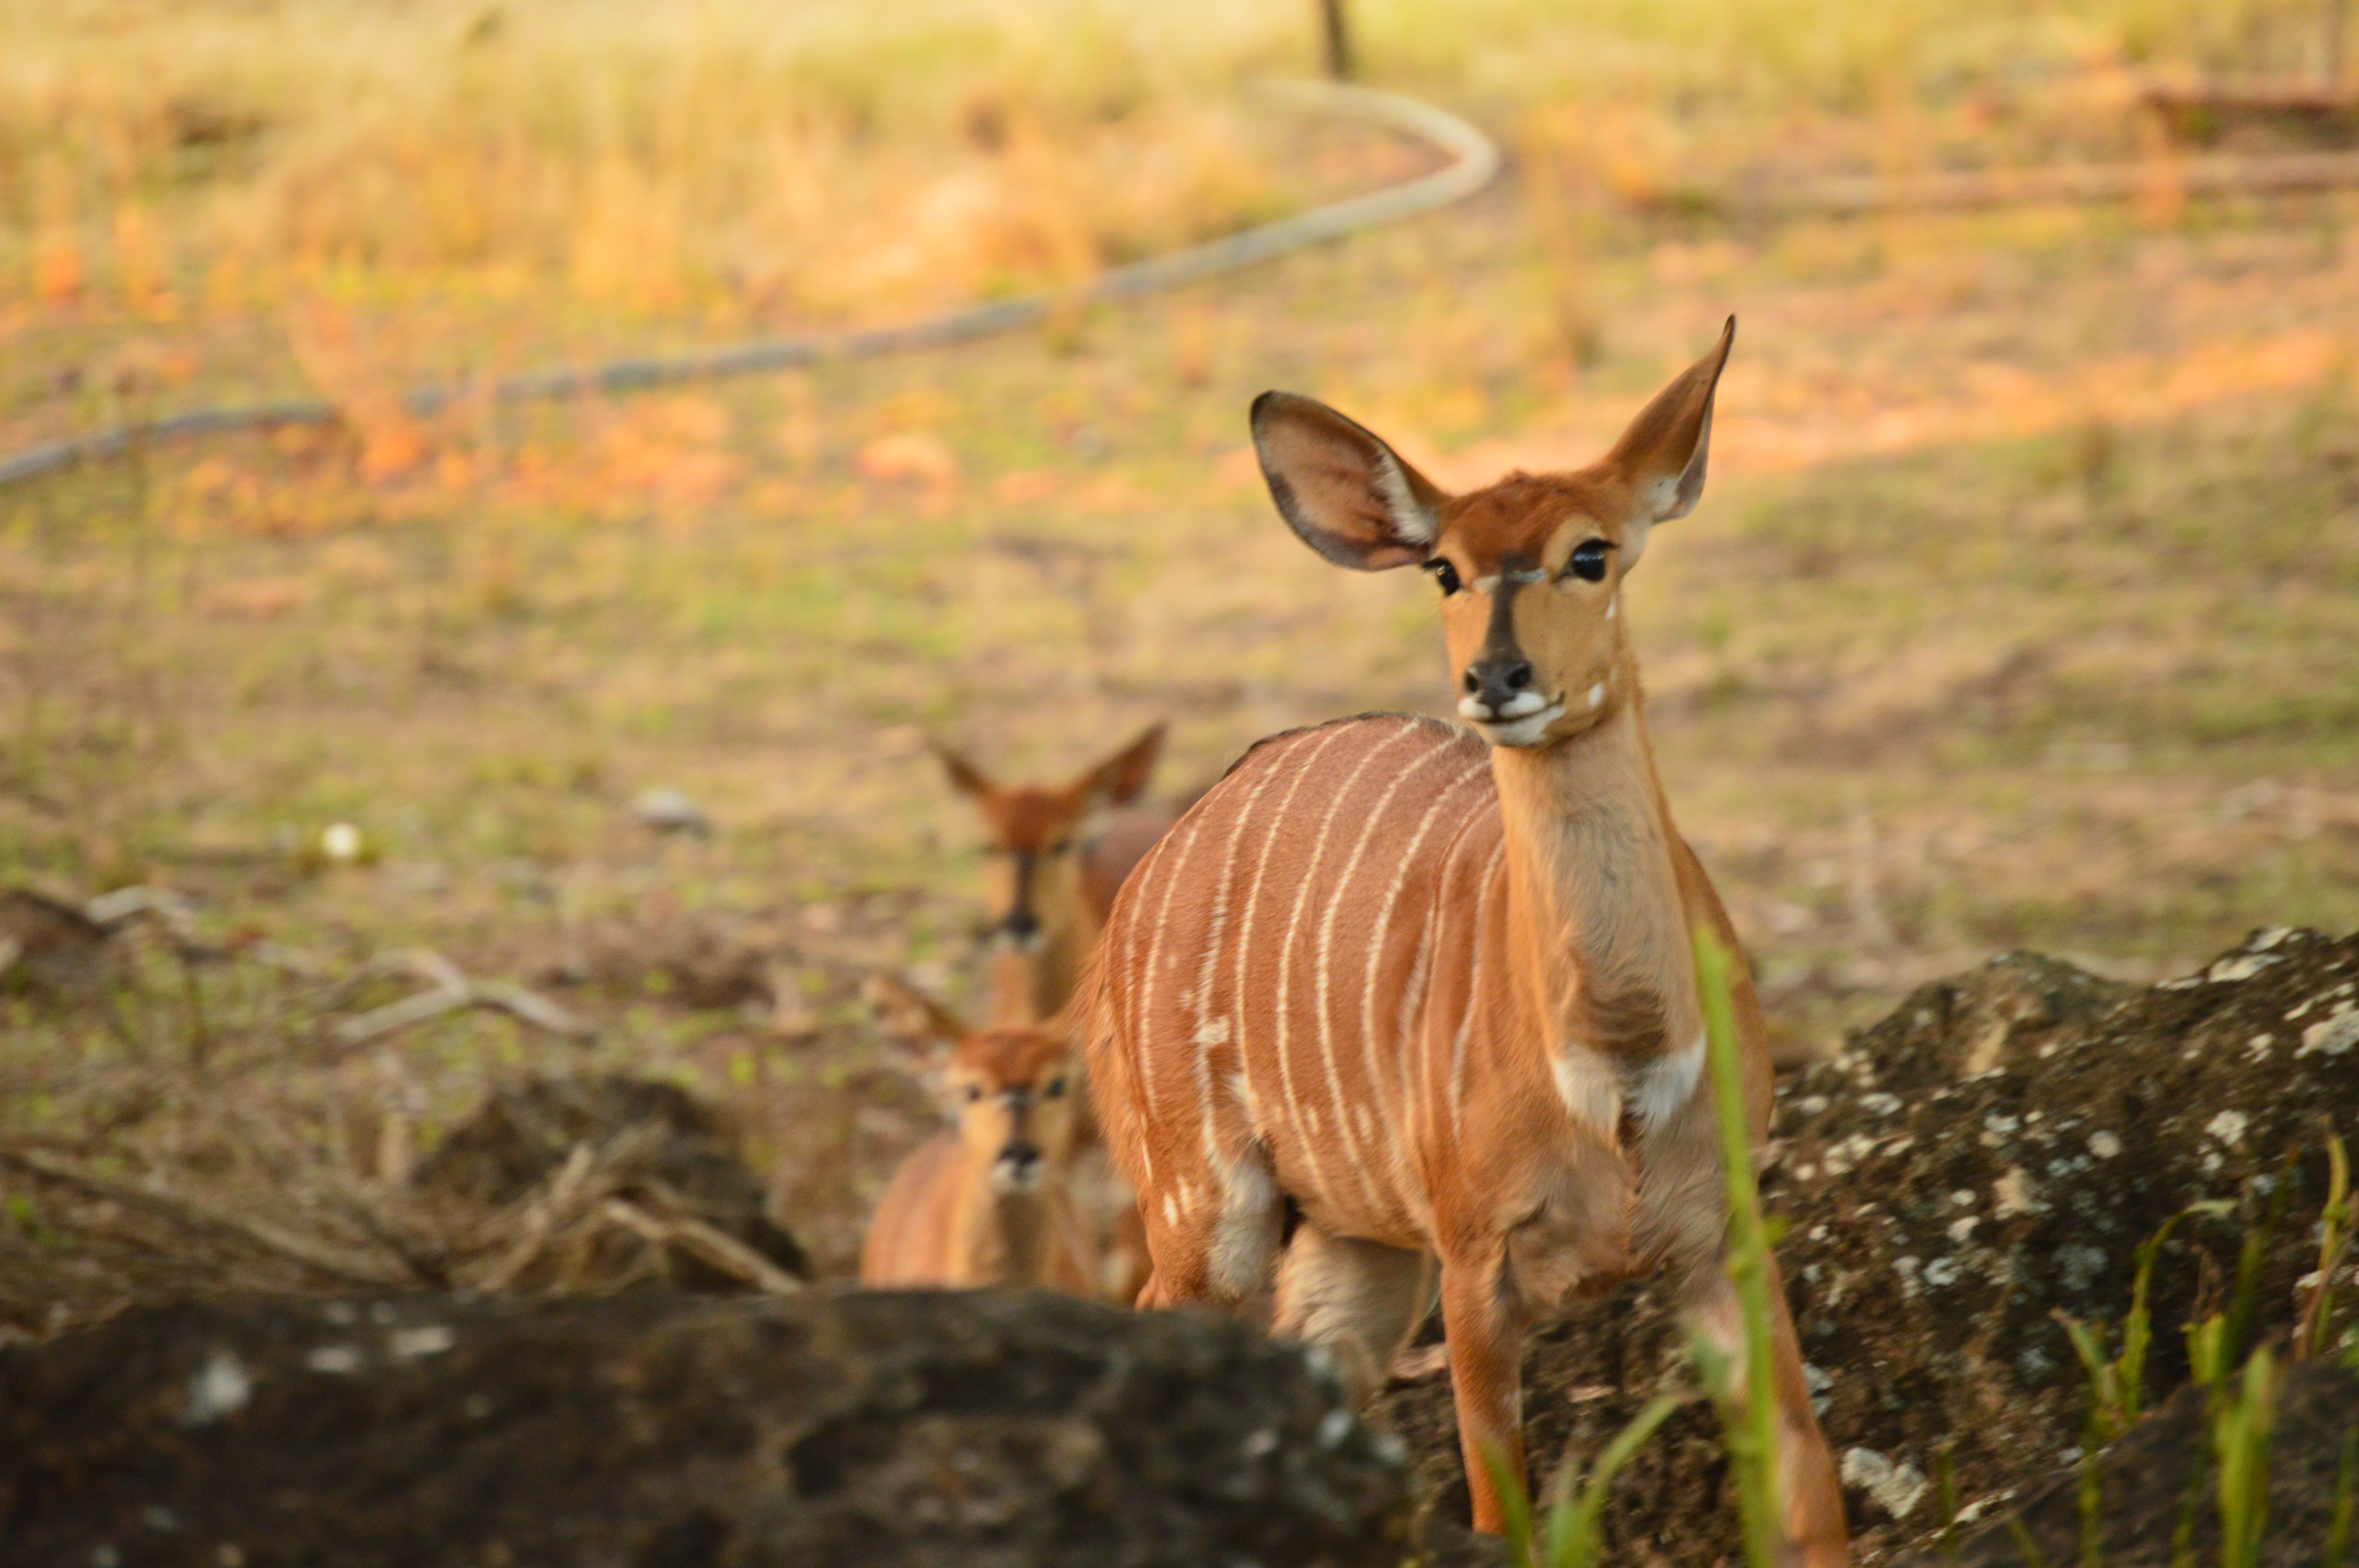
prairie, wildlife, deer, mammal, fauna, antelope, vertebrate, impala, safari, white tailed deer